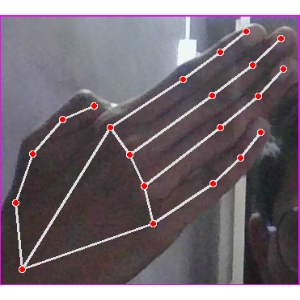
अक्षर: घ